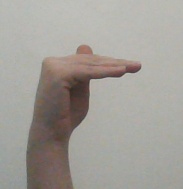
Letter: khaa